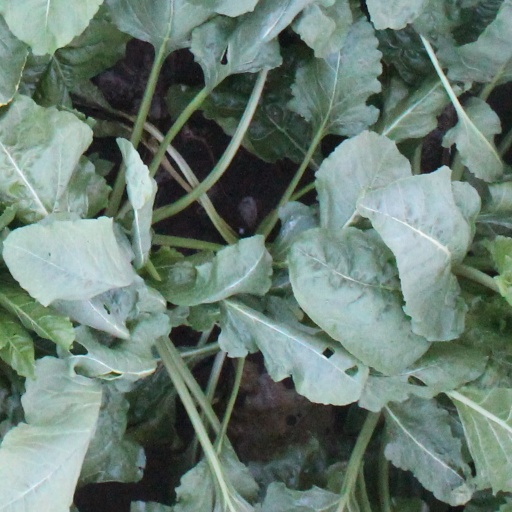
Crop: sugar beet